History of CBS

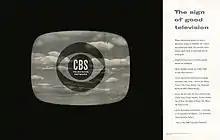
A 1951 advertisement for the CBS Television Network introduced the Eye logo.

In the spring of 1940, CBS staff engineer Peter Goldmark devised a system for color television that CBS management hoped would leapfrog the network over NBC and its existing black-and-white RCA system. The CBS system "gave brilliant and stable colors", while NBC's was "crude and unstable but 'compatible'". Ultimately, the FCC rejected the CBS system because it was incompatible with RCA's, along with the fact that CBS had moved to secure many ultra high frequency (UHF), not very high frequency (VHF), television licenses, leaving them flatfooted in the early television age. In 1946, only 6,000 television sets were in operation, most in greater New York City where there were already three stations; by 1949, the number had increased to 3 million sets, and by 1951, had risen to 12 million. There were 64 American cities with television stations, though most of them only had one.